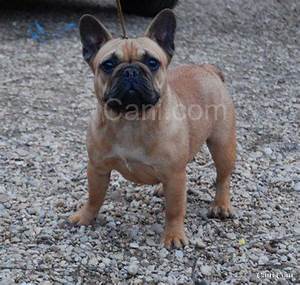
Label: dog